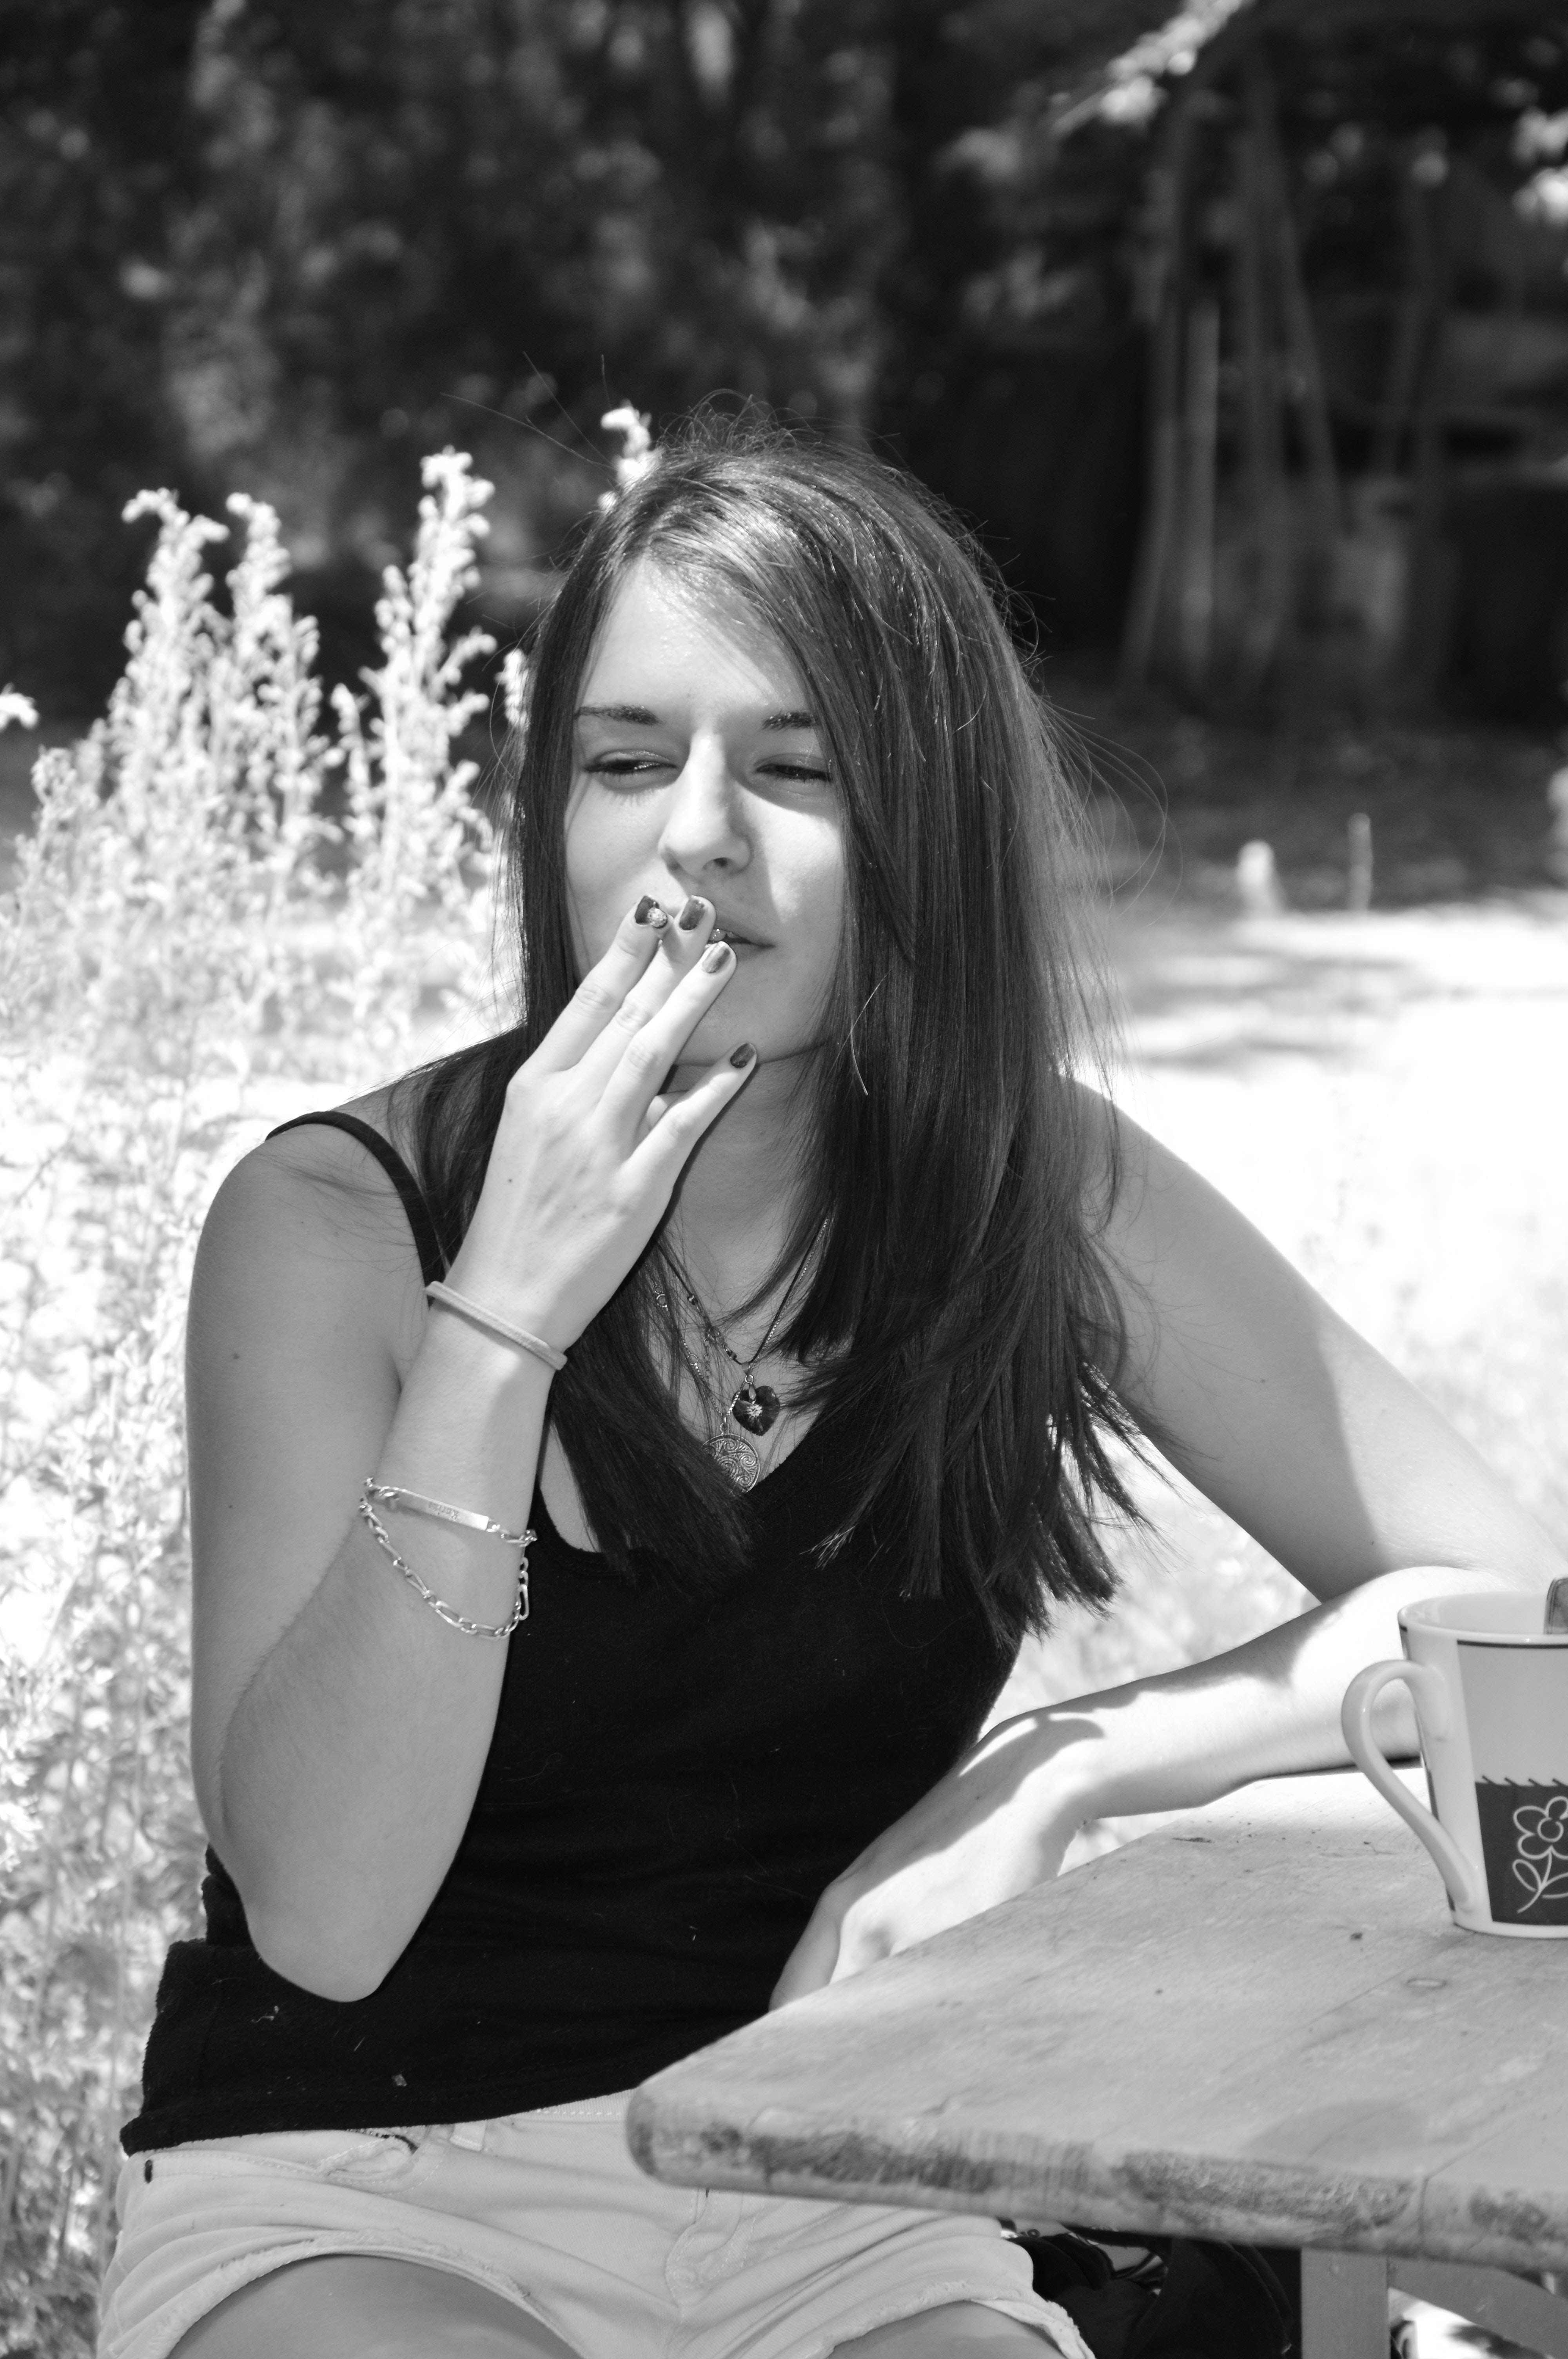
woman, lip, hand, hairstyle, photograph, facial expression, white, black, human, tableware, flash photography, black and white, happy, plant, gesture, sunlight, grass, style, fun, People in nature, table, monochrome, monochrome photography, summer, people, leisure, beauty, thigh, youth, long hair, snapshot, eyewear, human leg, sitting, blond, recreation, stock photography, brown hair, jewellery, drinking, child, portrait photography, drinkware, laugh, portrait, photo shoot, t shirt, necklace